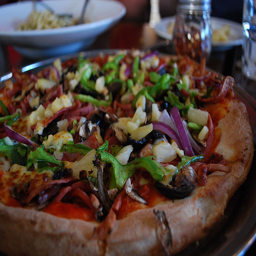
A pizza sitting on top of a pan covered in veggies.
The pizza on the table has many toppings of meat and vegetables.
A pizza is shown on a plate with veggies on top.
A close shot of a vegetable pizza ready to be eaten.
A whole pizza with toppings such as green peppers, onions, pepperoni and cheese.